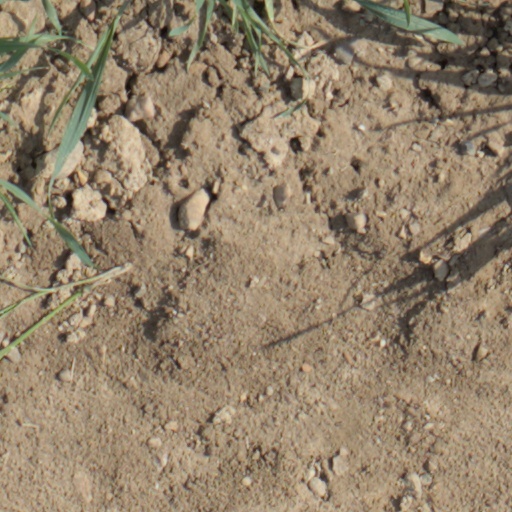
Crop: wheat